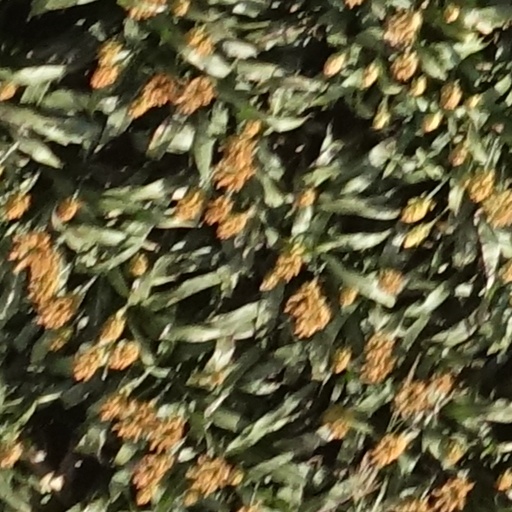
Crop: sorghum